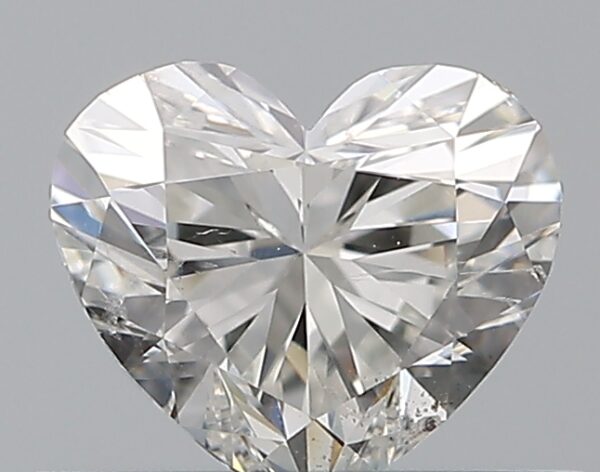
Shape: heart
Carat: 0.5
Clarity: SI2
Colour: G
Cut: VG
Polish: EX
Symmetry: VG
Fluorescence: N
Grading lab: GIA
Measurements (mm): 4.72 x 5.39 x 3.32